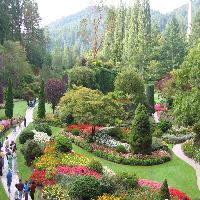
Weather: cloudy or overcast